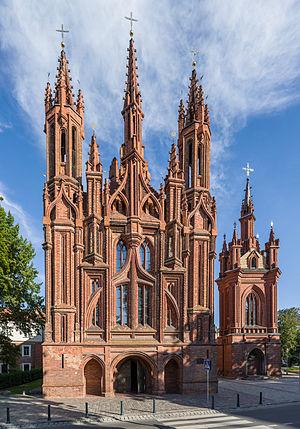
Le gothique de brique est un style d´architecture gothique du Nord de l´Europe, et plus particulièrement du Nord de l'Allemagne et des régions autour de la mer Baltique. Il s'est surtout répandu dans les villes culturellement allemandes de l'ancienne Ligue Hanséatique à partir du XIIIᵉ siècle, puis bien au-delà par influence. Les bâtiments sont essentiellement constitués de briques et le style de la décoration s'est adapté aux possibilités et aux limites de ce matériau, conférant à cette architecture une identité bien particulière.